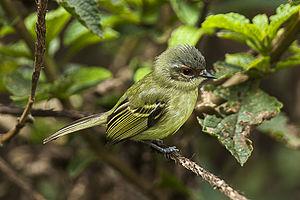
Le Tyranneau de Parker, aussi appelé Tyranneau à face cannelle, est une espèce de passereau de la famille des Tyrannidae.